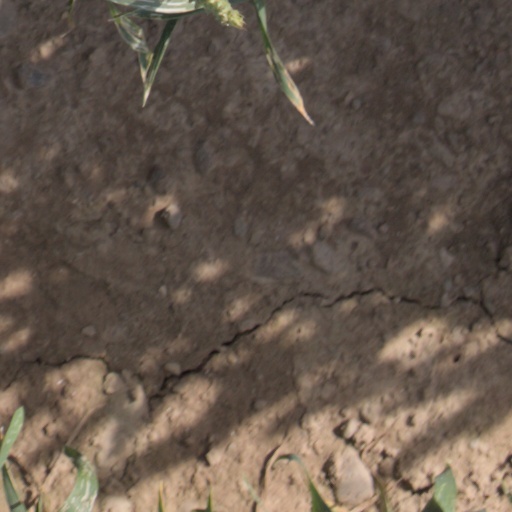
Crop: wheat